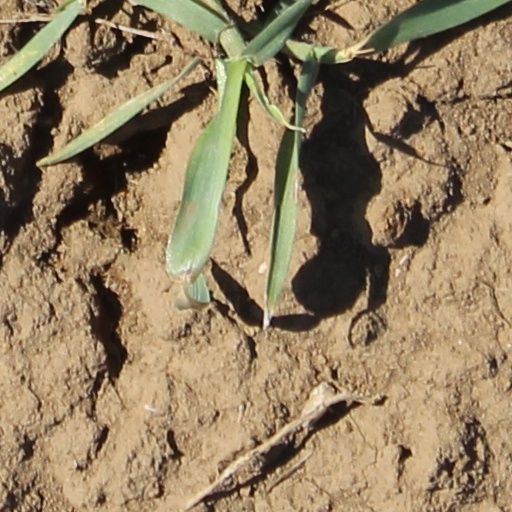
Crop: wheat